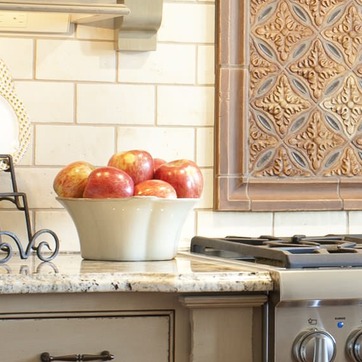
Material: food